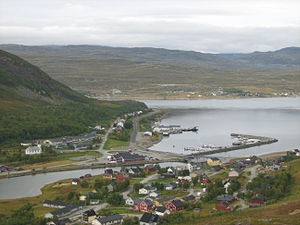
Kvalsund
Kvalsund centrum.
Kvalsund kommune er en tidligere kommune der ligger i Troms og Finnmark fylke i Norge. Den blev ved komunalreformen i Norge 2020 lagt sammen med Hammerfest. Den tidligere kommune bestod af byen Kvalsund, Neverfjord, Revneshamn, Skaidi og den kystsamiske bygd Kokelv inderst i Revsbotn.